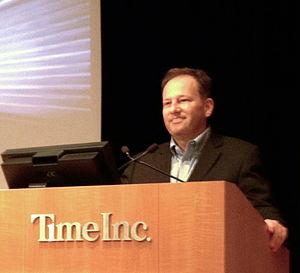
Wendell Brown est informaticien, entrepreneur et inventeur. Cet américain est surtout connu pour ses innovations dans les télécommunications, la technologie Internet, la cyber sécurité, le développement d’applications pour smartphone, et l’Internet des objets. Brown a créé plusieurs entreprises de technologie, notamment Teleo, LiveOps et eVoice.